Pipián (sauce)

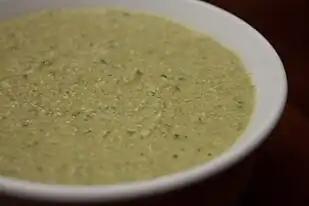
Green pipian sauce

Pipián is a sauce from Mexican cuisine made with puréed greens and thickened with ground pumpkin seeds. The sauce is said to have origins in the ancient Aztec, Purepecha and Mayan cuisines.